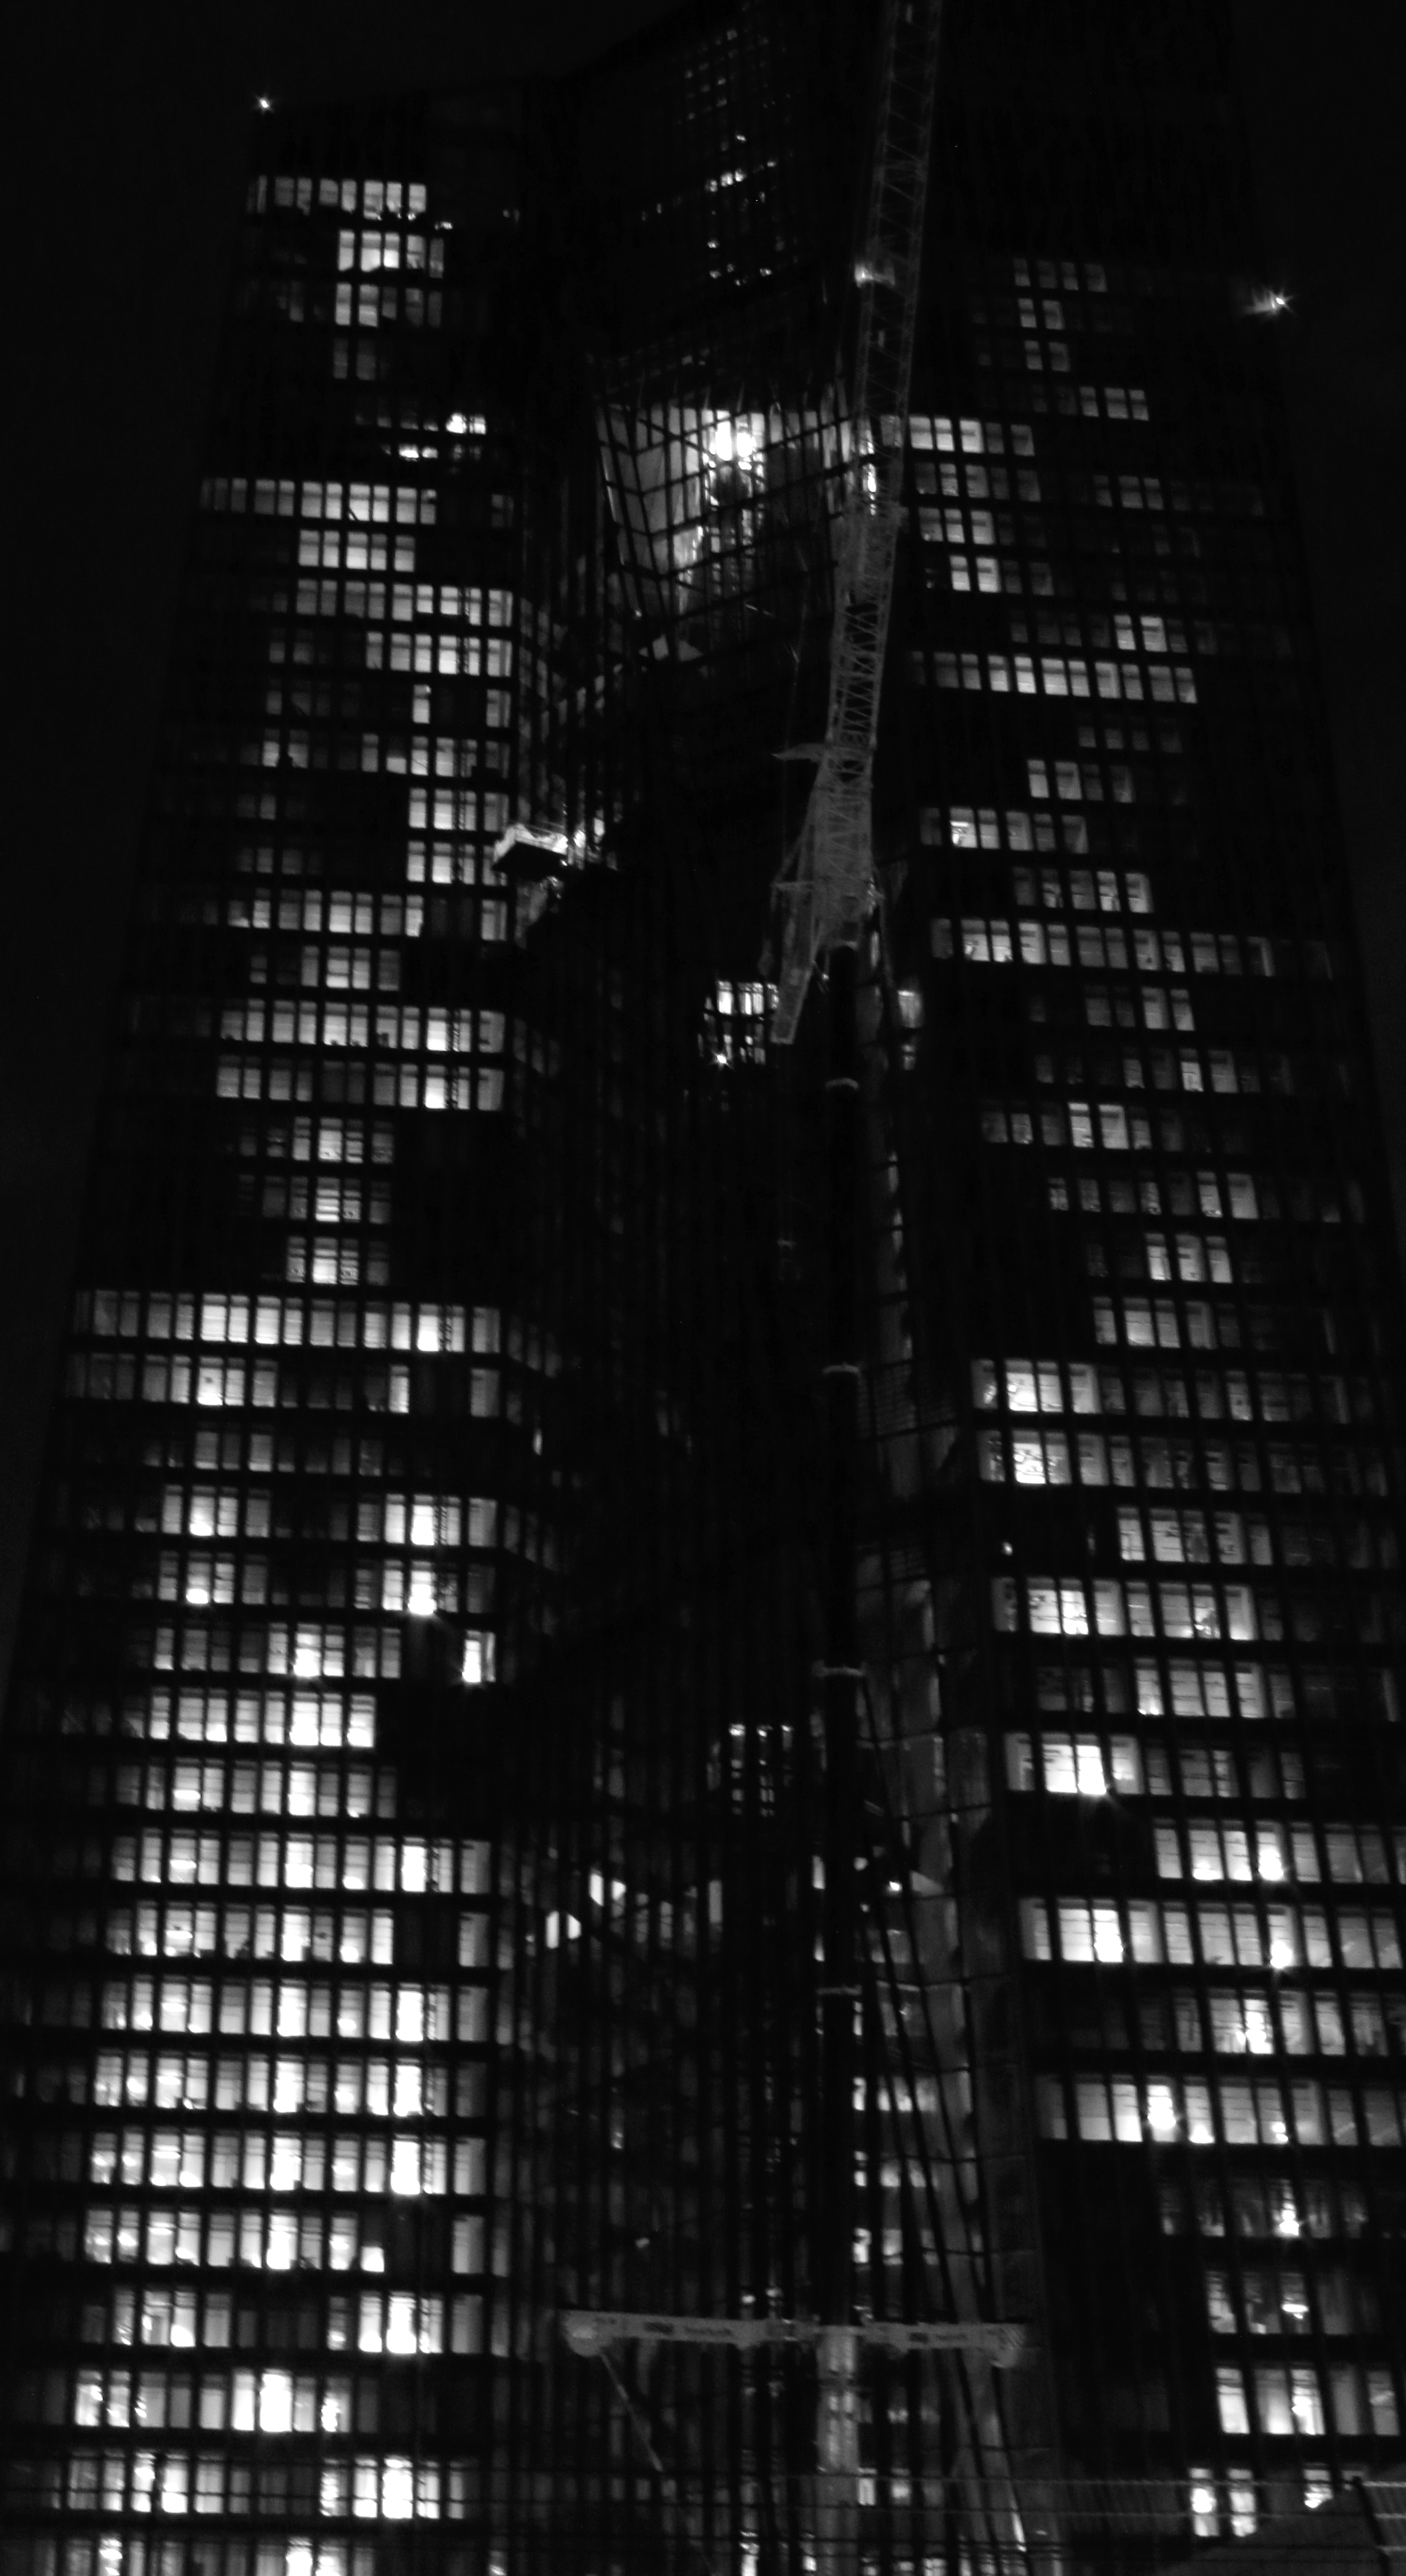
black and white, skyline, skyscraper, line, darkness, black, monochrome, font, bw, blackandwhite, blackwhite, symmetry, alemania, allemagne, sw, schwarzweiss, schwarzweis, shape, frankfurtmain, germania, frankfurt, luminale, schwarzweissfotografie, schwarzweisfotografie, luminale2014, screenshot, monochrome photography